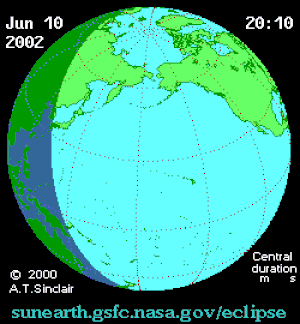
L'éclipse solaire du 10 juin 2002 est une éclipse solaire annulaire.